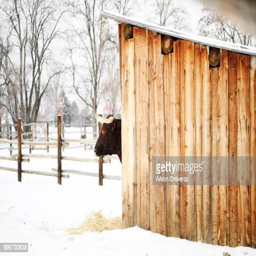
an ox peers out from a manger as snow falls lightly